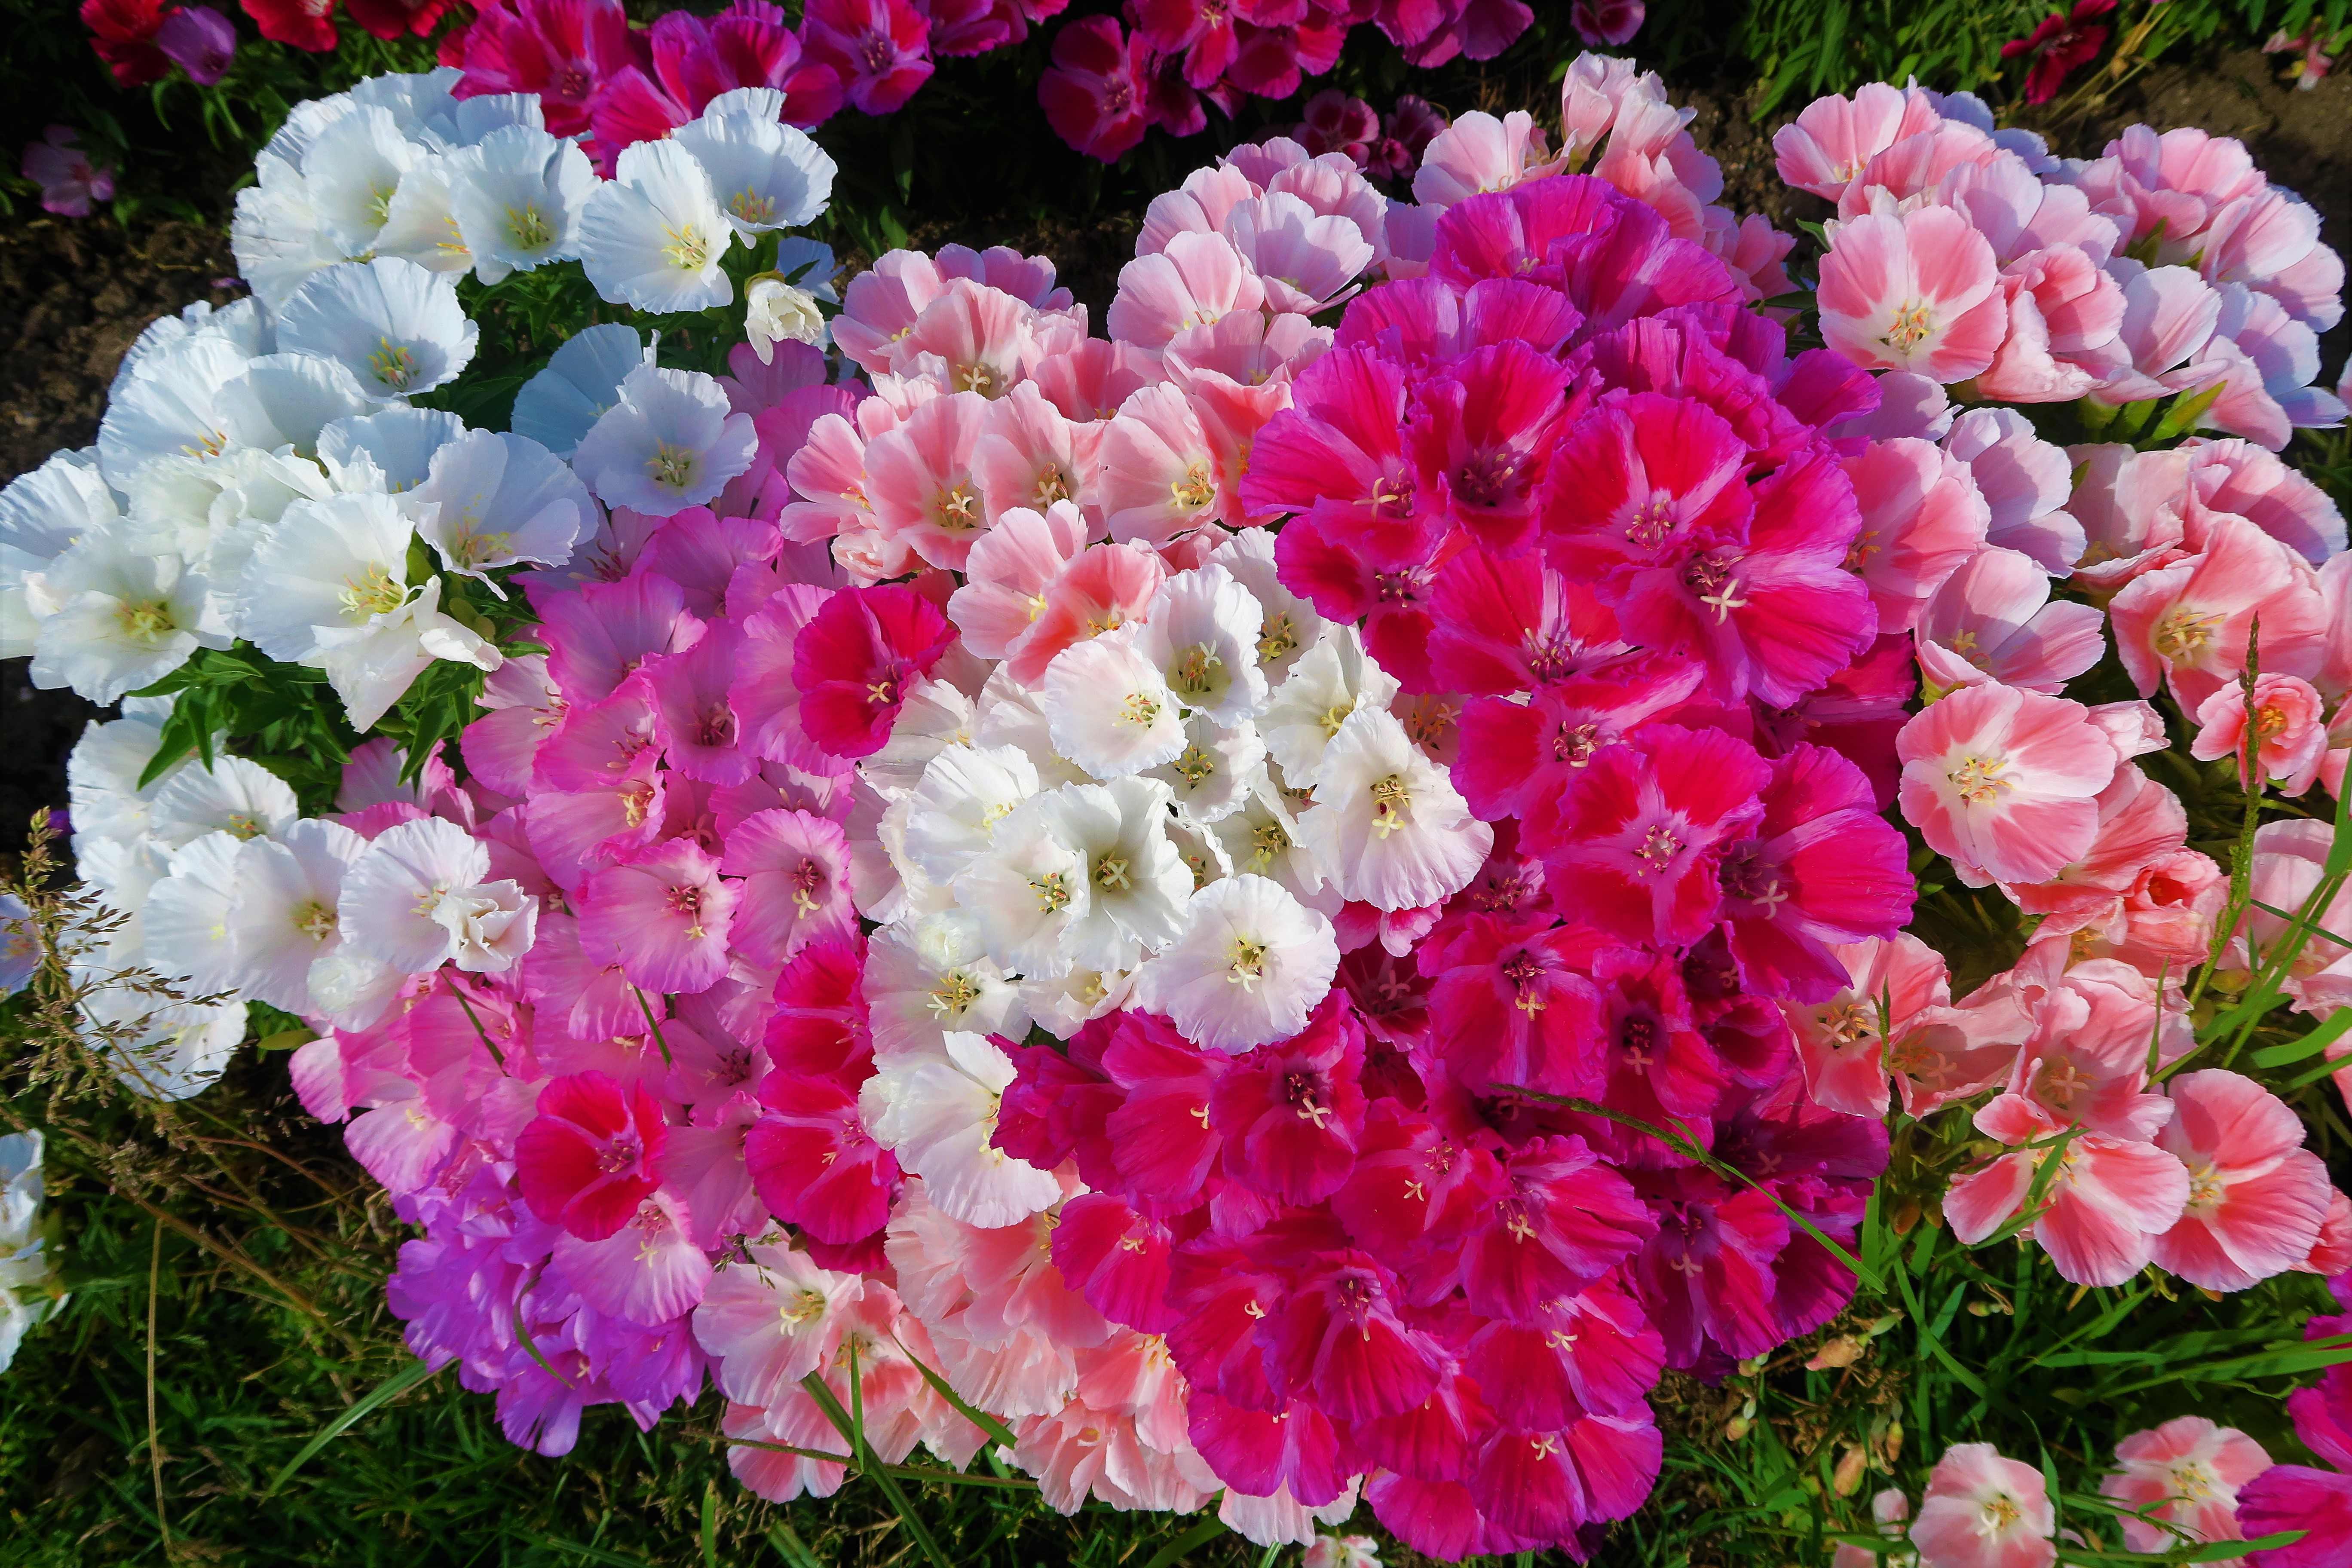
flowers, colorful, plant, nature, landscape, flower, flowering plant, petal, pink, botany, annual plant, hydrangea, spring, hydrangeaceae, magenta, cornales, dianthus, verbena, pink family, shrub, verbena family, primula, herbaceous plant, cut flowers, begonia, floristry, perennial plant, geranium